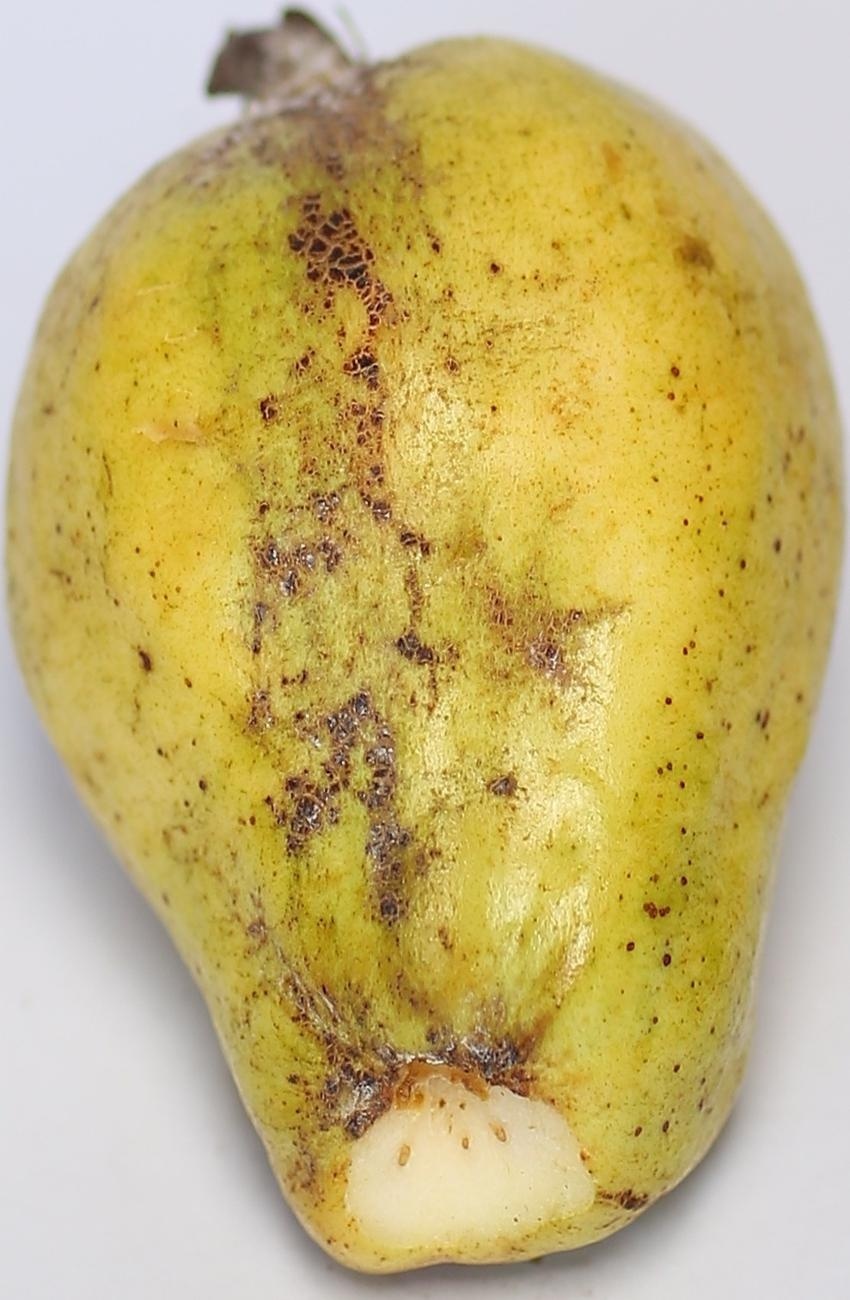
Maturity: ripe
Variety: local-sindhi